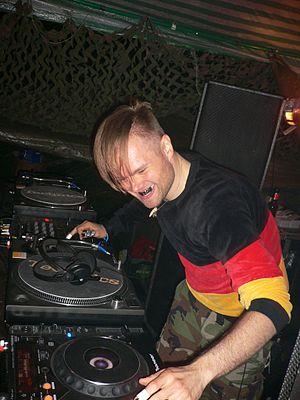
La darkstep, autrement nommée darkside ou simplement dark, est un sous-genre musical du drum and bass popularisé à la fin des années 1990. Il mêle des éléments « dark » à une rythmique breakbeat rapide et soutenue censés instaurer une ambiance sombre et frénétique. Certains éléments acoustiques sont tirés ou inspirés de la bande son, musique ou bruitage, de films d’horreur créant ainsi une sensation oppressante, angoissante, générant une atmosphère sombre.